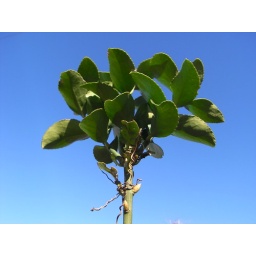
Plants with the blue sky in the winter.